Canton of Uri

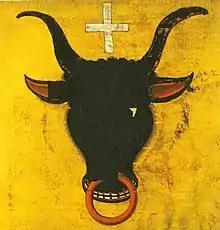
Historical banner, traditionally dated to the Battle of Sempach (1386), kept in the town-hall of Altdorf.

The blazon of the coat of arms is "Or, a bull's head caboshed sable, langued and noseringed gules."